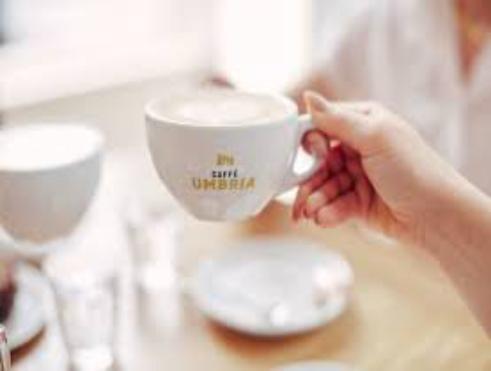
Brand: Caffe Umbria
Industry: Food